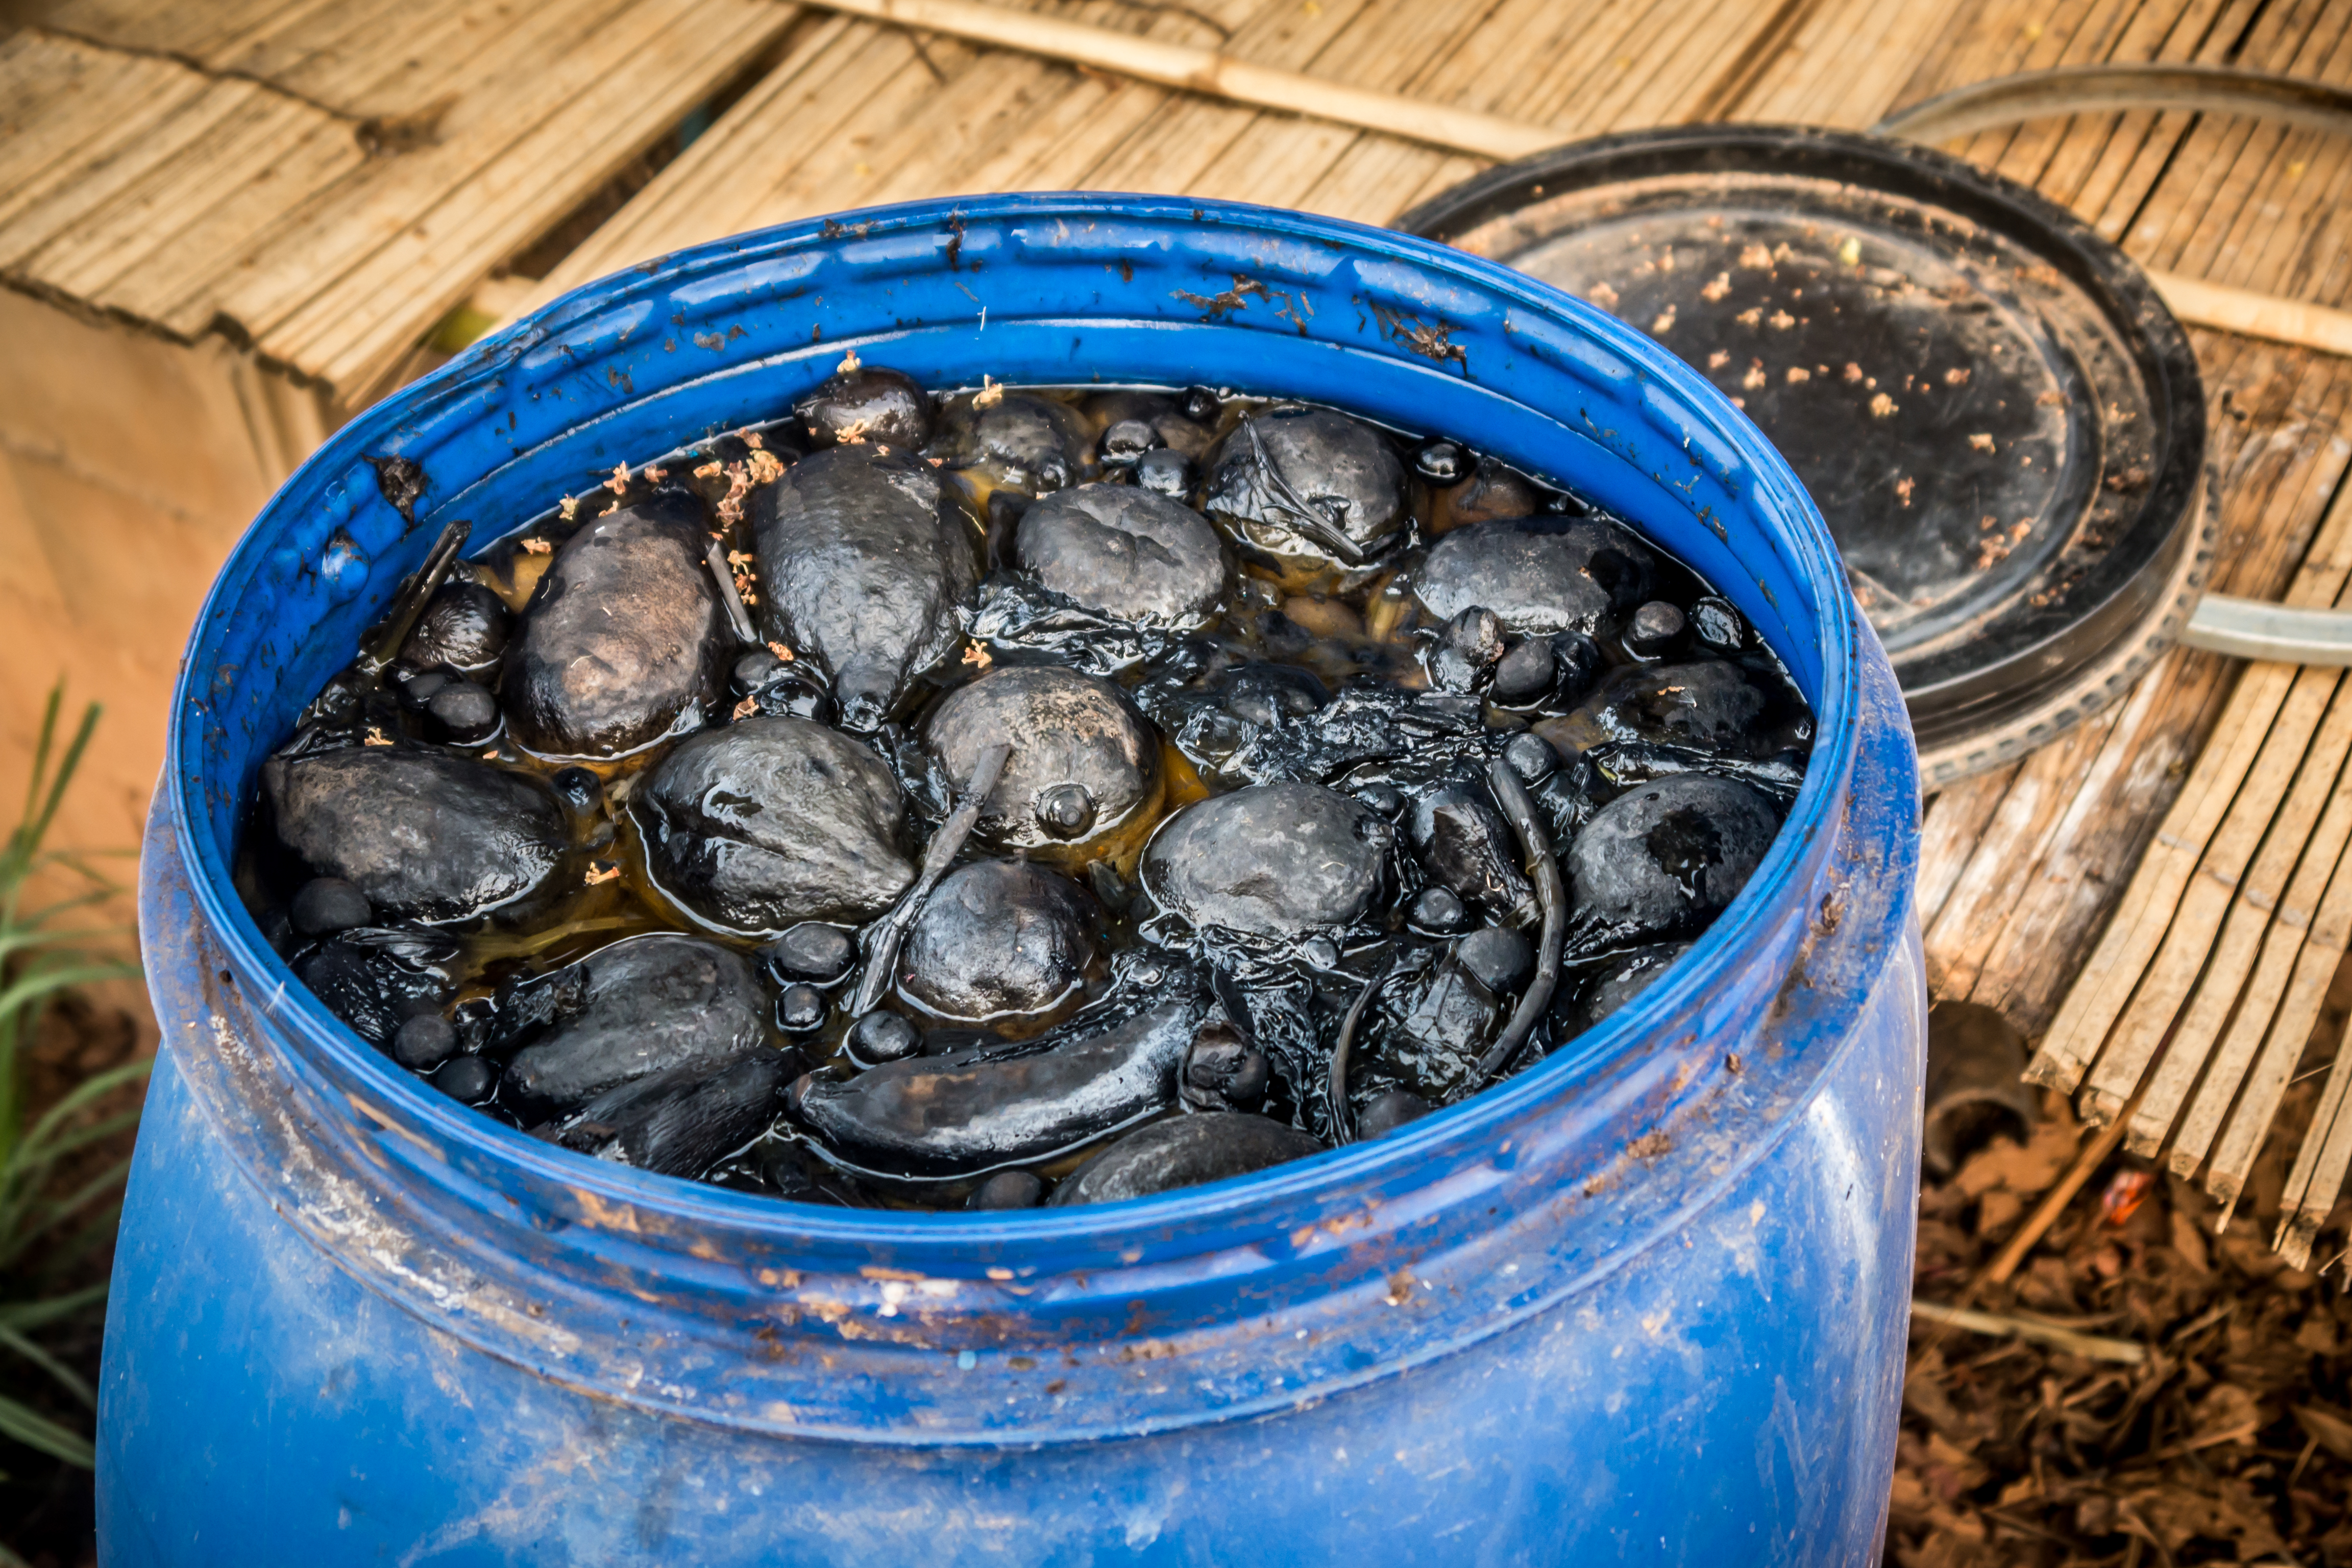
agriculture, approximately, bio, biogas, biological, biomass, co2, digester, digestion, ecological, ecology, energy, environment, environmental, fermentation, fermenter, fuel, gas, green, installation, organic, pipe, plant, plastic, power, process, production, protection, storage, supply, tank, technology, water, food, bucket